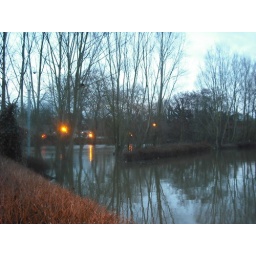
view from the road of showcase car park the george in the distance